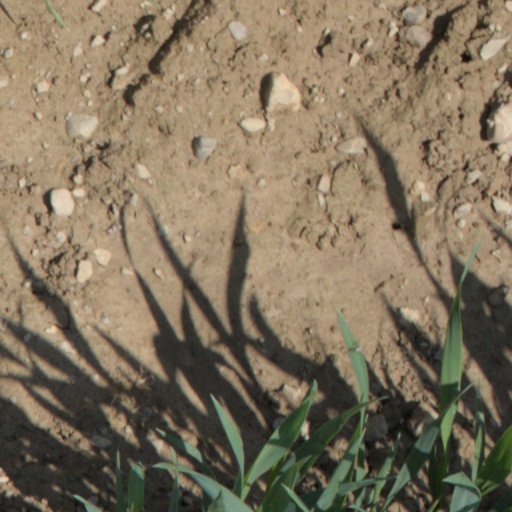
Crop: wheat